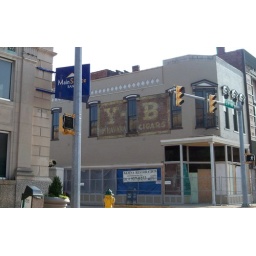
A faded &amp;quot;ghost&amp;quot; sign, preserved on a building wall in downtown New Castle, advertising &amp;quot;Y-B 10 cent Havana Cigars&amp;quot;